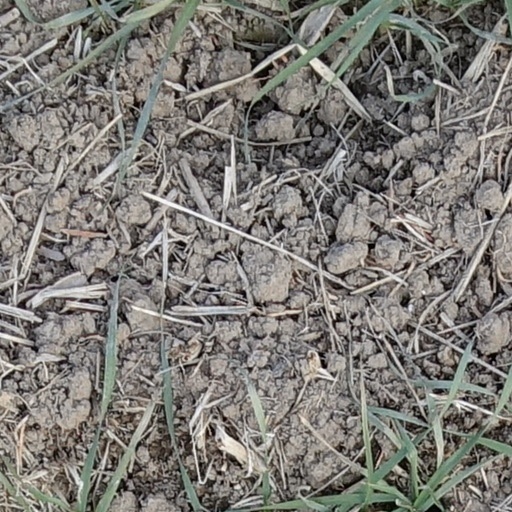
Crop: wheat